Port St. Joe, Florida

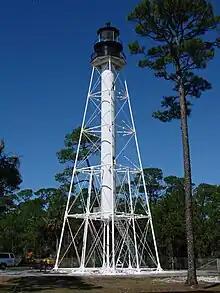
Cape San Blas Light

St. Joseph was founded in 1835 by businessmen from nearby Apalachicola, which was troubled by legal conflict over land titles. It was mostly abandoned in 1841, after a yellow fever epidemic; a storm surge produced by a hurricane in 1844 destroyed what structures remained.